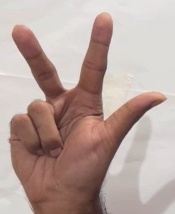
ASL sign: 3